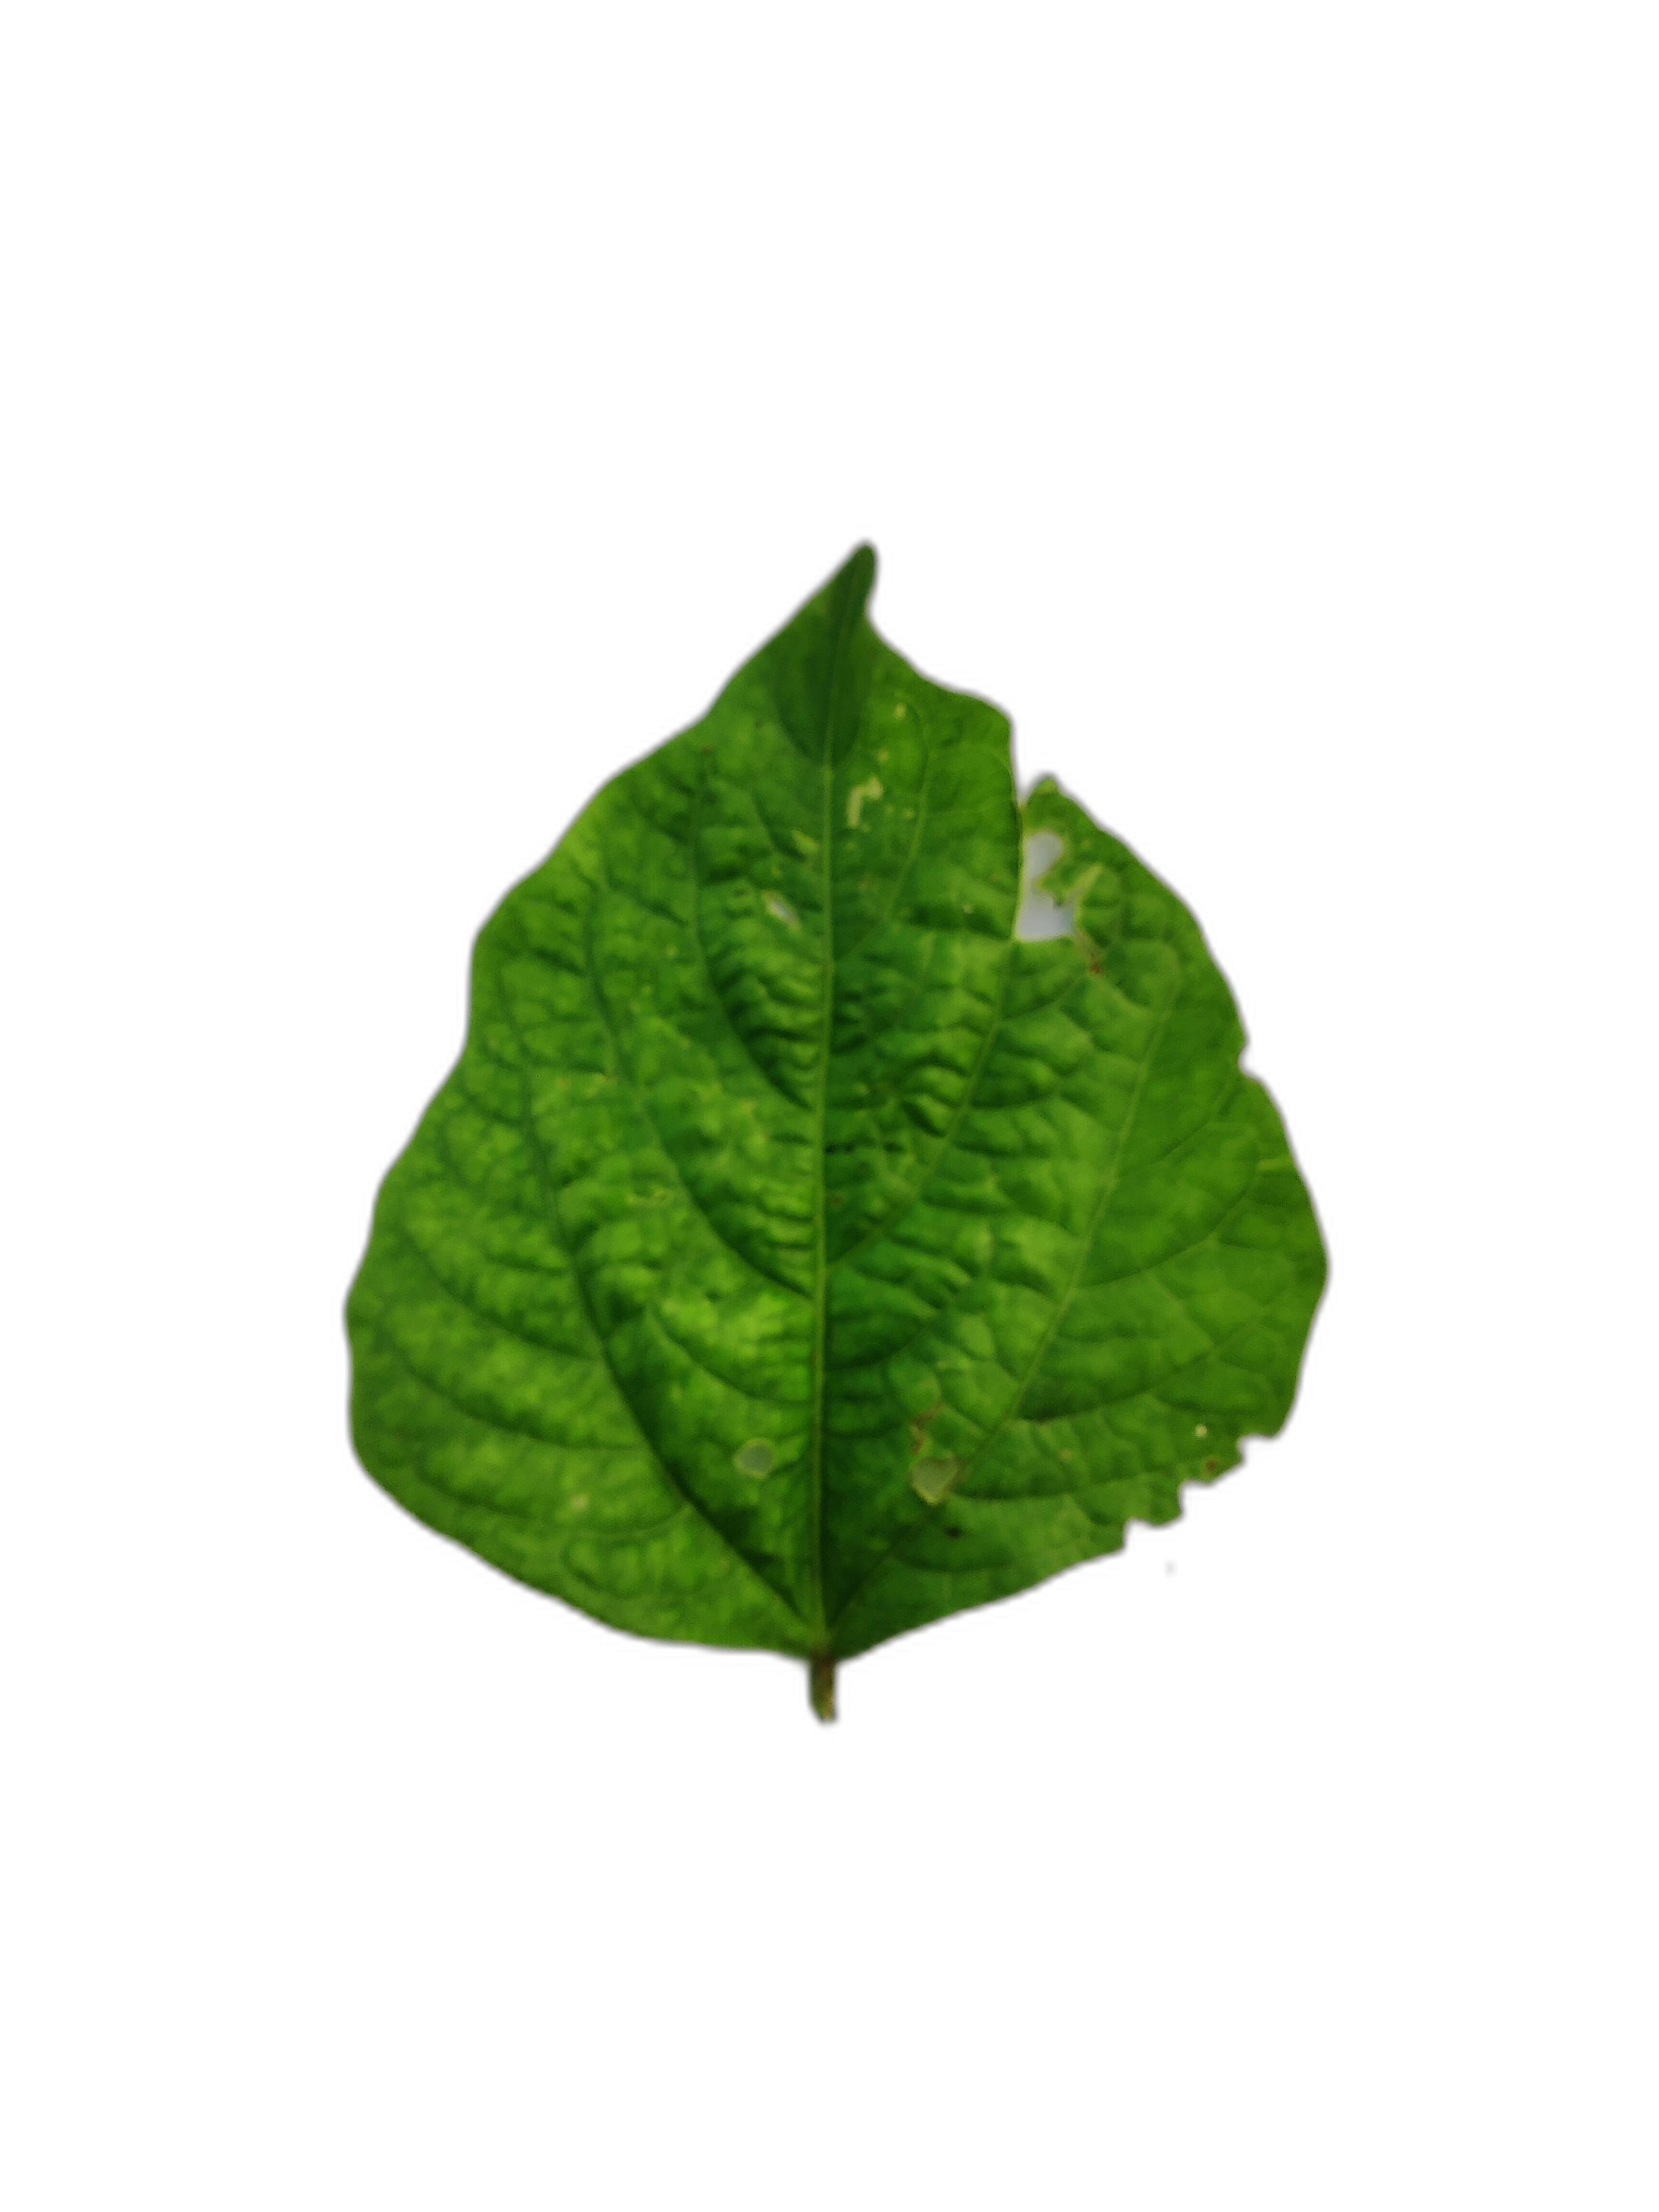
Label: Leaf Crinkle